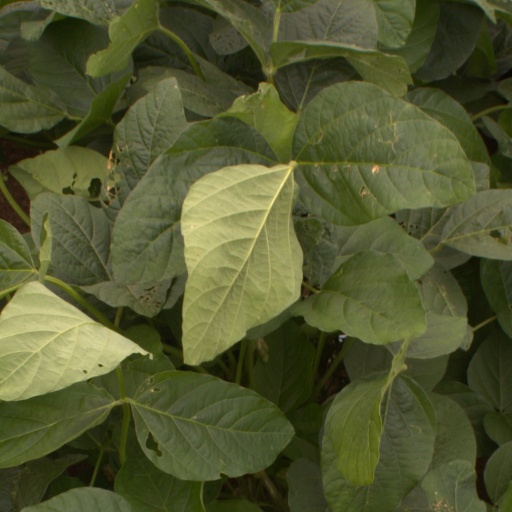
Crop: soybean